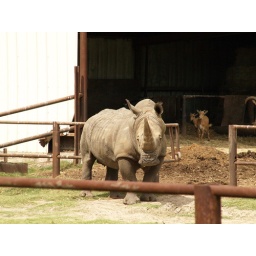
Alvin Texas bayou wildlife park animals and birds run or Roam freely in a natural habitat 2008 Zoo